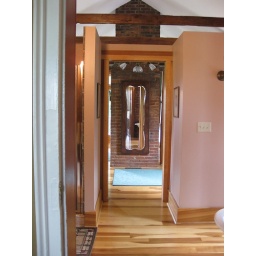
The suite had a sitting room, private bath and bedroom. This is in the sitting room looking through the bath into the bedroom.